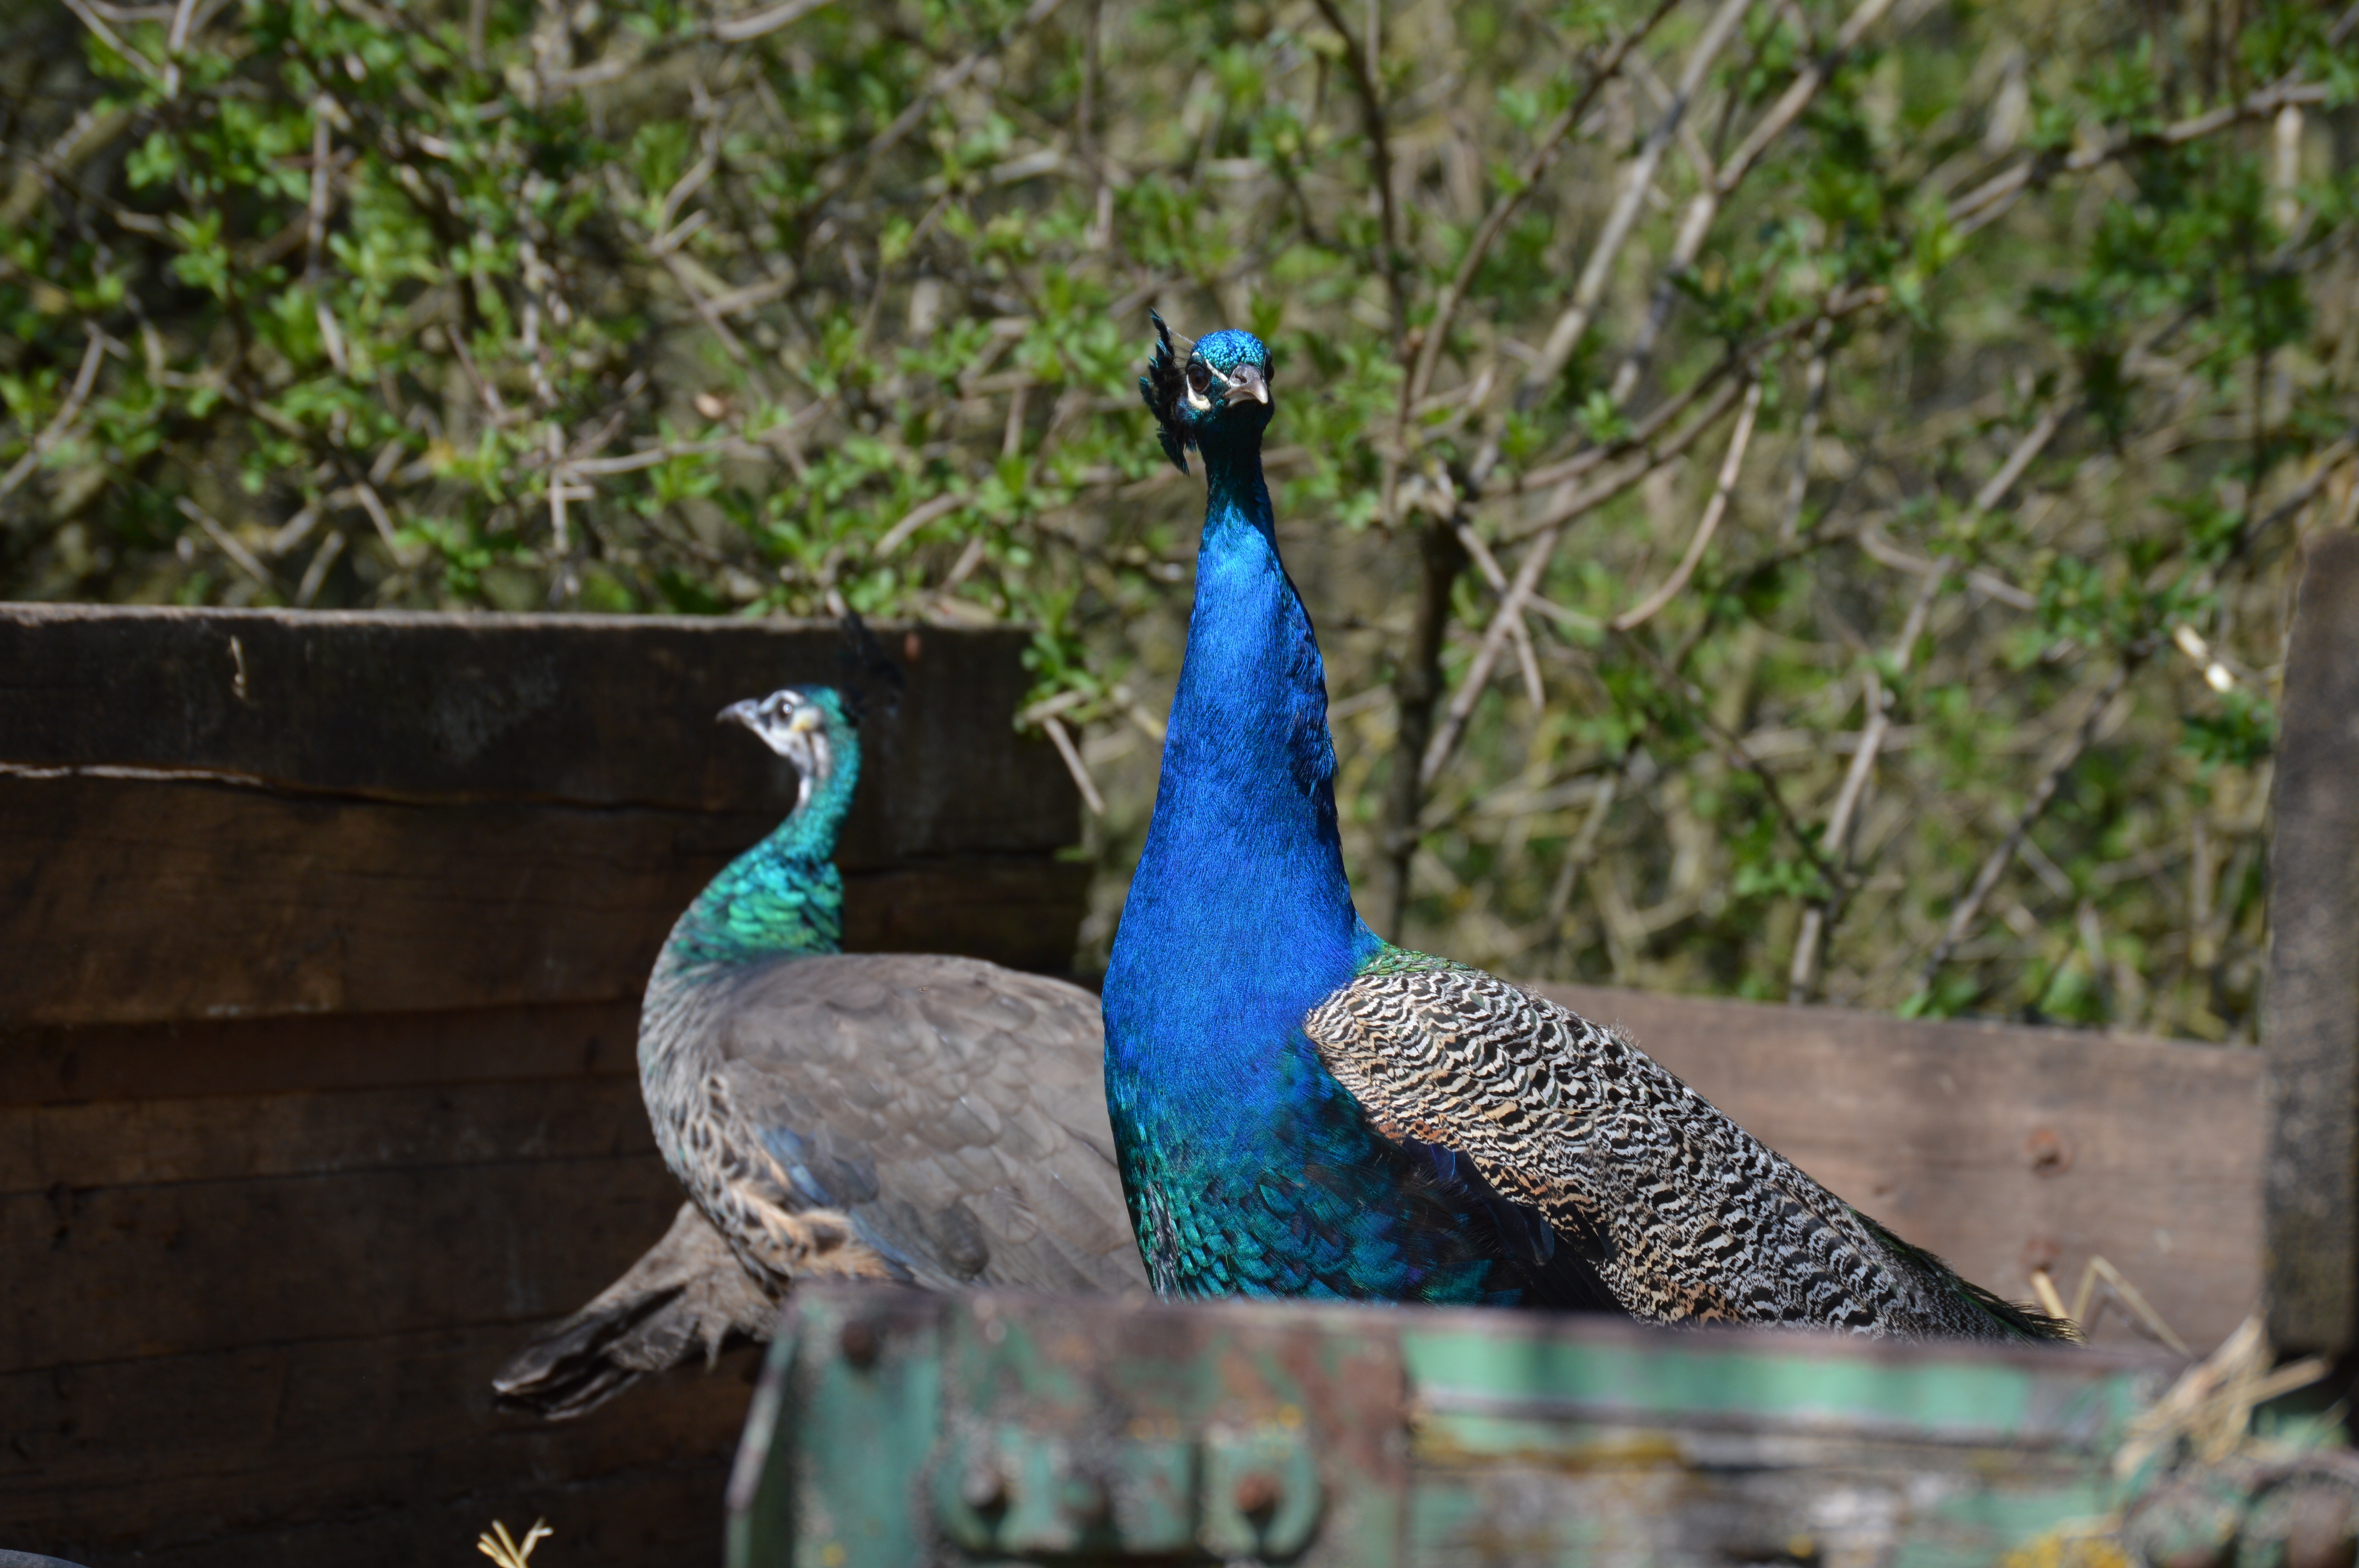
bird, animal, wildlife, colorful, feather, fauna, peacock, plumage, galliformes, vertebrate, peafowl, peacock feathers